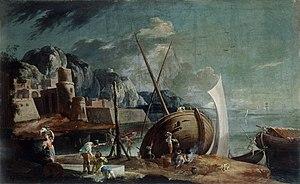
La mer Adriatique est une mer séparant la péninsule italienne de la péninsule balkanique. L'Adriatique est le bras de la Méditerranée situé le plus au nord en s'étendant du canal d'Otrante jusqu'aux villes de Venise et de Trieste et à l'embouchure du Pô. Les pays côtiers sont l'Italie, la Slovénie, la Croatie, la Bosnie-Herzégovine, le Monténégro et l'Albanie, ainsi que la Grèce par l'île de Corfou.